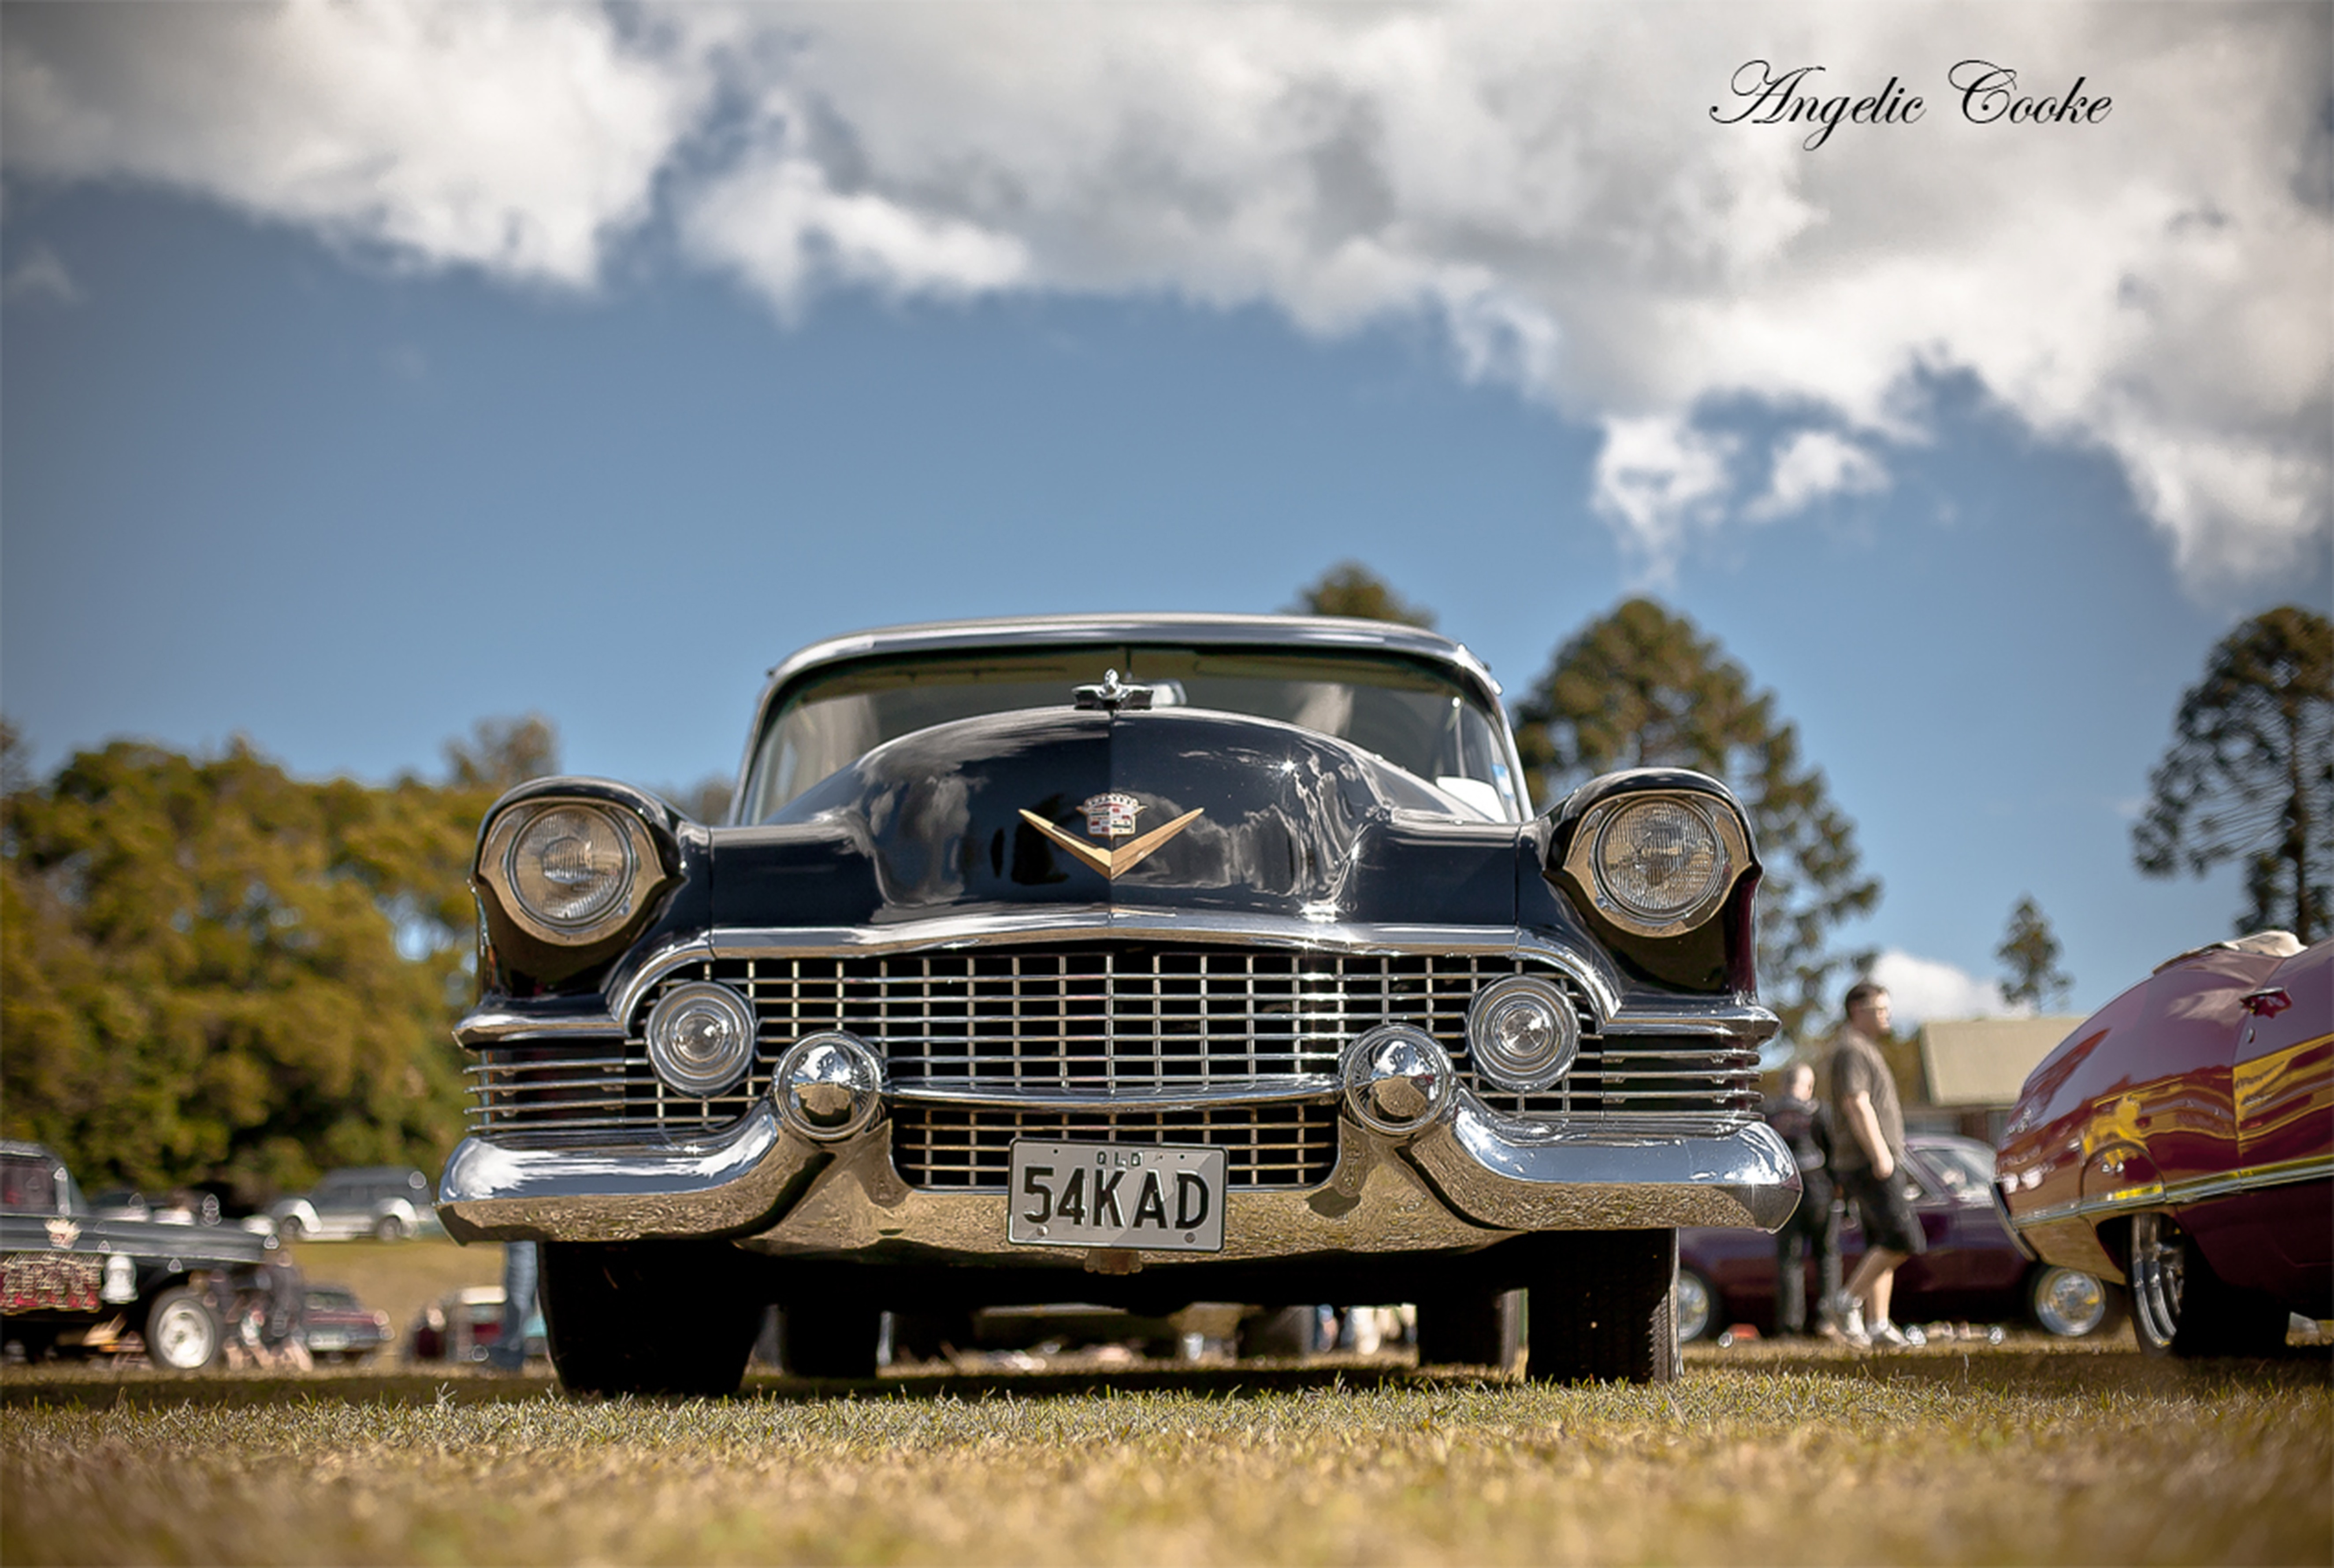
car, vintage, vehicle, classic car, motor vehicle, vintage car, automobiles, classic, classic cars, antique car, vintage automobiles, land vehicle, automobile make, automotive design, luxury vehicle, full size car